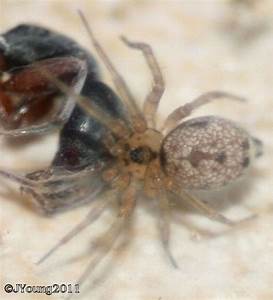
Label: spider